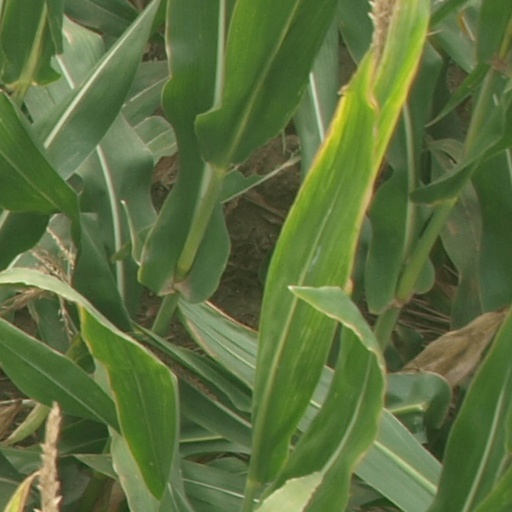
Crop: maize; corn